Divisional Cavalry Regiment (New Zealand)

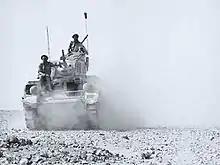
A Stuart tank from the regiment at El Alamein, July 1942

The Divisional Cavalry Regiment (Div Cav) was an armoured cavalry regiment of the 2nd New Zealand Division during the Second World War and was New Zealand's first armoured unit. It served as a reconnaissance force for the 2nd New Zealand Division. Formed on 29 September 1939, the regiment embarked for Egypt on 4 January 1940. It fought with the division, as part of the 2nd New Zealand Expeditionary Force, in Greece, Crete, North Africa and Italy. The regiment formed part of J Force, New Zealand's contribution to the occupation of Japan at the end of the war.